Daptomycin

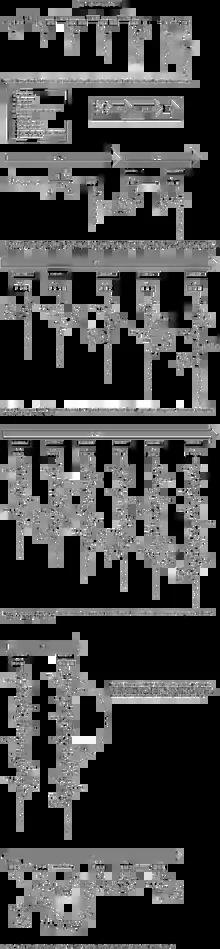
Figures 1–7. Biosynthesis of daptomycin

Colors highlight the positions in daptomycin that have been modified by genetic engineering, as well as the origins of modules or subunits from A54145 or calcium-dependent antibiotic (CDA).